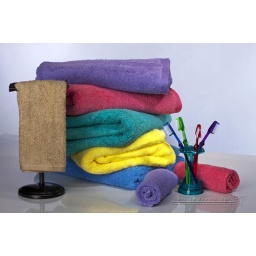
Toothbrush and bath towels against a white background in a studio environment